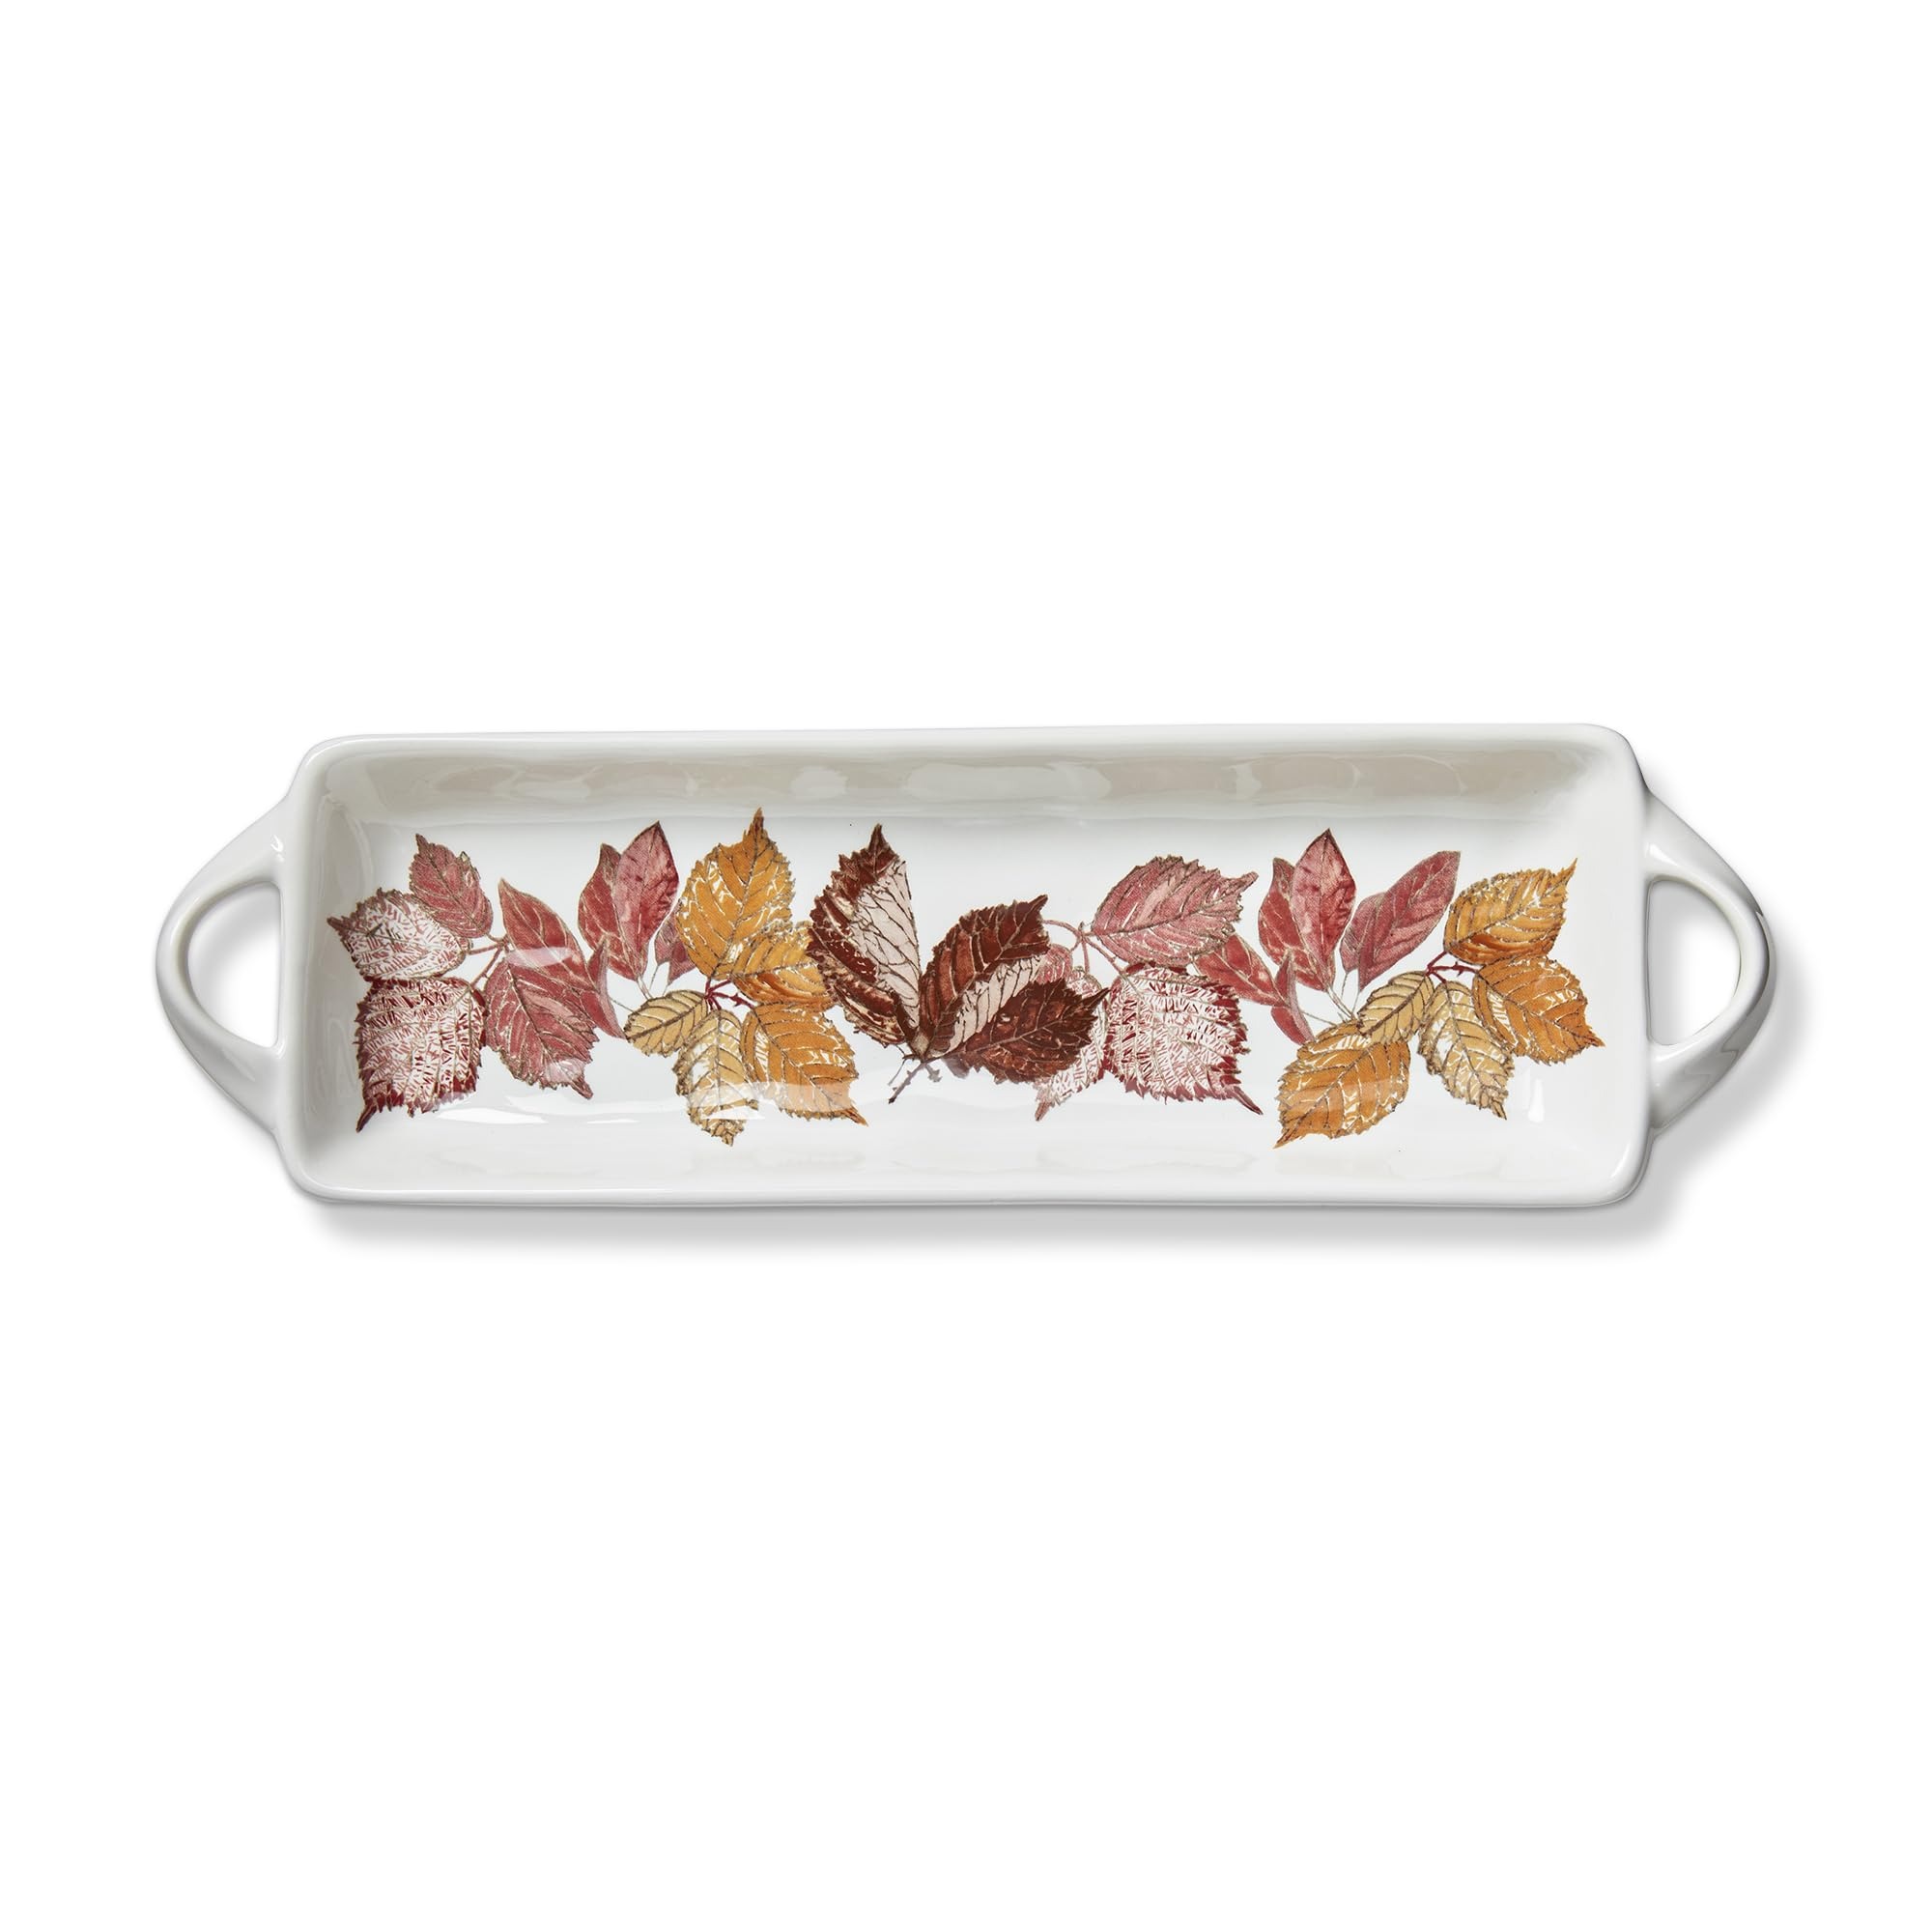
Item Name: TAG Bramble Dessert Platter Multicolor
Product Description: this autumn leaves dessert platter is the perfect way to serve your favorite desserts in style. the platter features a beautiful autumn leaves design in a variety of rich colors, including red, orange, yellow, and green. it is made from high-quality earthenware, which is durable and easy to care for.
Value: 1.0
Unit: Count

Price: 29.99